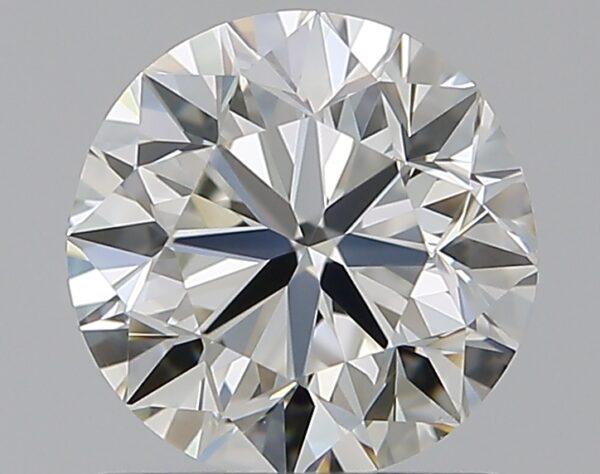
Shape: round
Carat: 0.9
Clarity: VVS1
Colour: J
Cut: VG
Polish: EX
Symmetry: VG
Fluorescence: F
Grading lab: GIA
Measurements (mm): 5.96 x 6.04 x 3.88